Australian Hotel

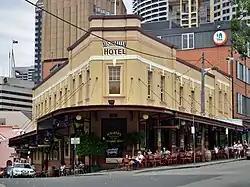
The Australian Hotel in 2014

The Australian Hotel is a heritage-listed hotel at 100–104 Cumberland Street, The Rocks, City of Sydney, New South Wales, Australia. The current structure was constructed from 1914 to 1915, and Property NSW owns the property, being added to the New South Wales State Heritage Register on 10 May 2002.